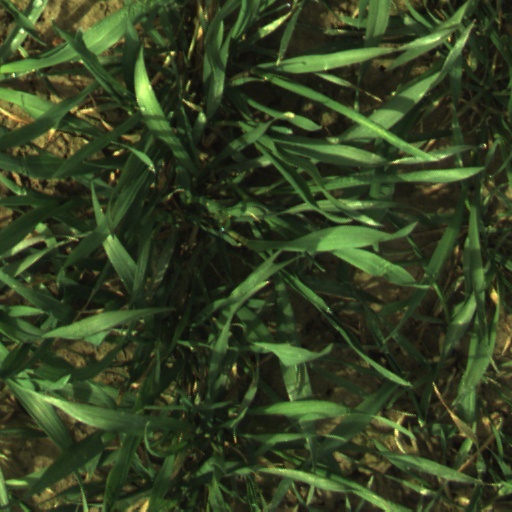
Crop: wheat